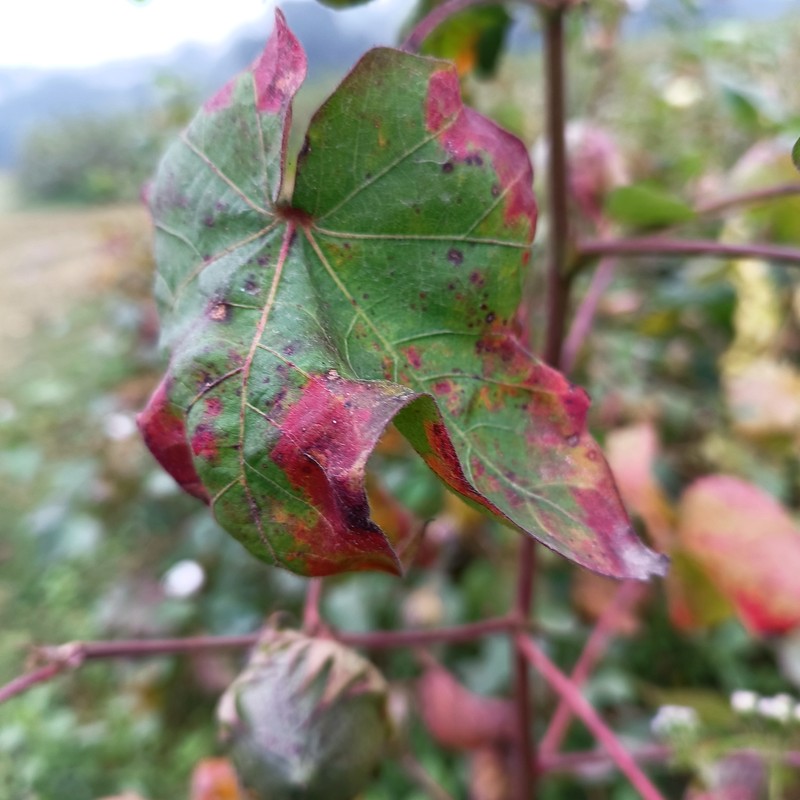
Label: Leaf Redding